Demise of the Crown

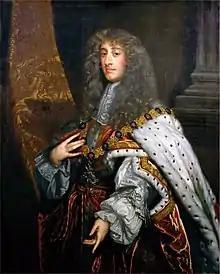
James II (reigned 1685–1688)

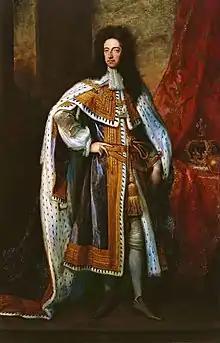
William III (reigned 1689–1702)

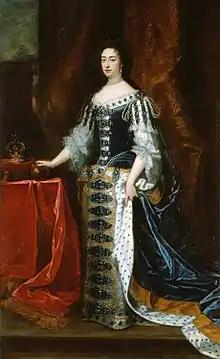
Mary II (reigned 1689–1694)

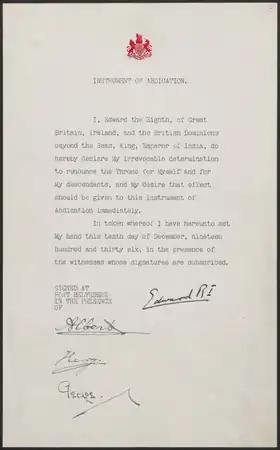
The Instrument of Abdication signed by Edward VIII, which was given legal force by His Majesty's Declaration of Abdication Act

Following the Glorious Revolution, the flight of James II with his infant son Prince James to France, and the installation of William III and Mary II as joint monarchs, there was political unrest in Britain. The legal effects of the demise of the Crown took on much greater political significance, as explained by Arthur Berriedale Keith, a Scottish constitutional expert: